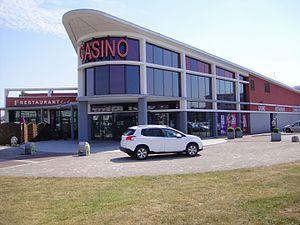
Casino de Boulogne-sur-Mer (depuis 2008)
Capécure est le quartier économique et industriel de la ville de Boulogne-sur-Mer, dans le Pas-de-Calais.